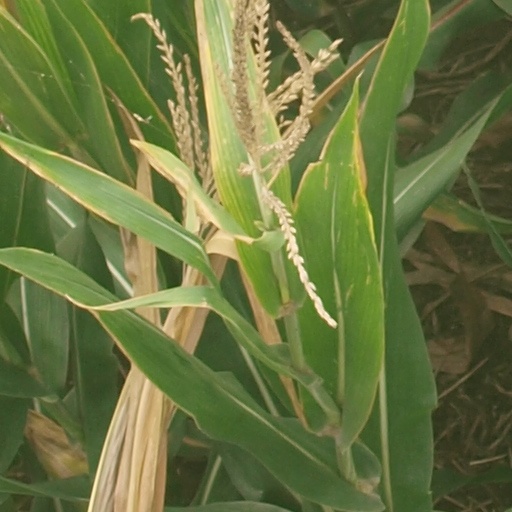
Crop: maize; corn